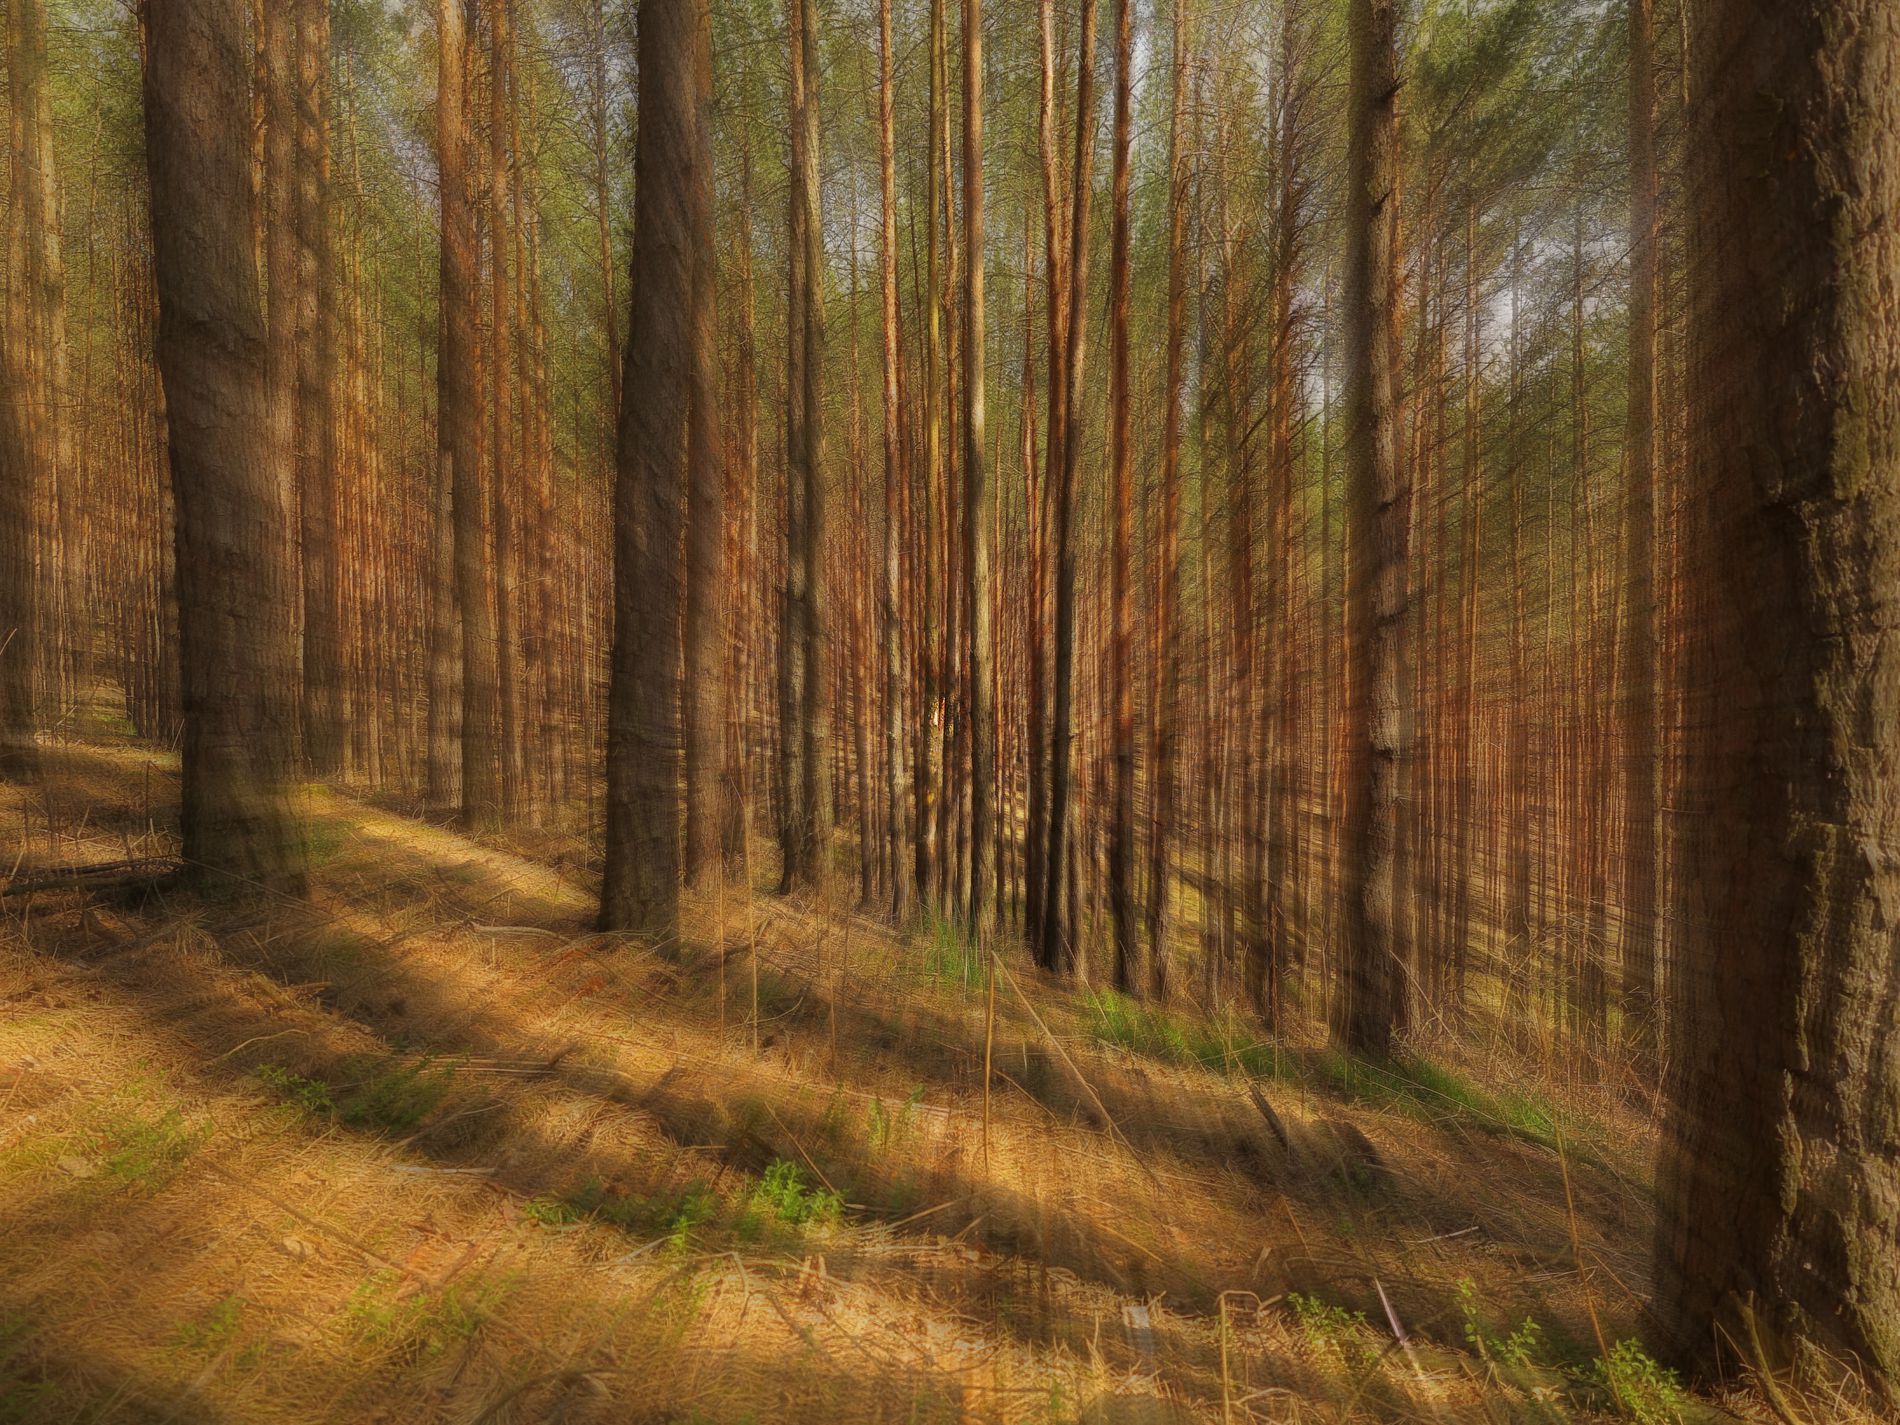
Forest Path in the Sun
The photo shows a path winding through a forest full of tall, thin pine trees. The tree trunks are brown and reddish-brown, with some green at the tops. The ground is mostly covered with tan pine needles and a few low green plants. Sunlight shines through the trees, casting long shadows across the path.
The photo is taken from a slightly low angle, looking a bit upward into the forest. The area is flat and open, part of a big pine forest. The mood is calm and quiet. The colors are soft and warm—mostly browns, tans, and greens—with golden sunlight adding a cozy glow. The whole scene feels peaceful and shows the quiet beauty of nature.
Labels: Land, Nature, Outdoors, Plant, Tree, Vegetation, Woodland, Grove, Scenery, Sunlight, Landscape, Path, Redwood, Tree Trunk, Ground, Wilderness, Panoramic, Trail, Wood, Grass, forest